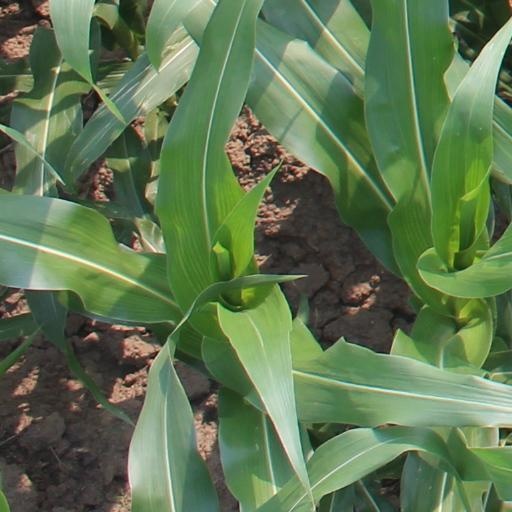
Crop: maize; corn